Sky position (RA, Dec in degrees): 199.877, 1.04
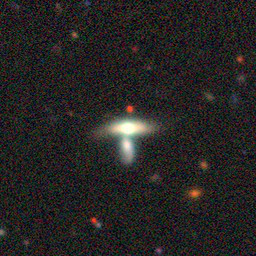
Galaxy morphology: Merging Galaxies